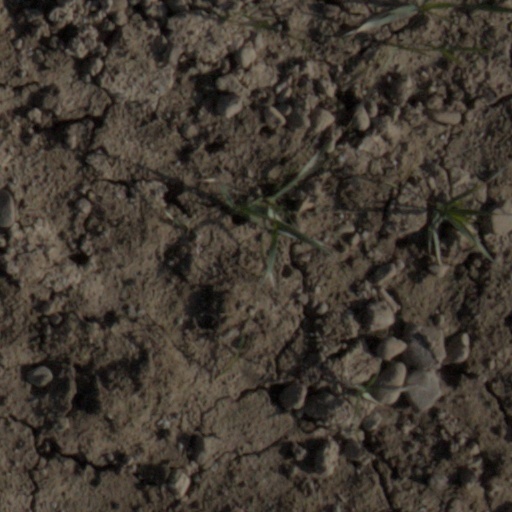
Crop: wheat